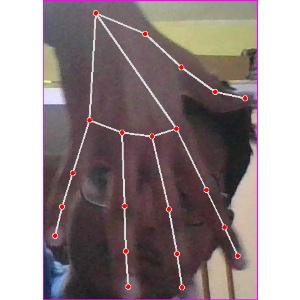
अक्षर: ढ